Badoglio Proclamation

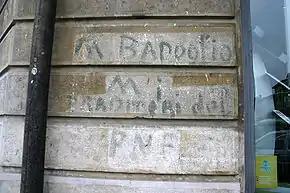
Anti-Badoglio graffiti in Verbania-Pallanza (piazza del Municipio), after the whitewash painted over it had faded, reading "Down with Badoglio, down with traitors to the PNF"

The abandonment of Rome by the military high command, the head of government Badoglio, King Victor Emmanuel III and the king's son, Crown Prince Umberto, their move towards Pescara then Brindisi, and above all the proclamation's use of a format which did not give the clauses of the armistice in a clearly comprehensible form (which was largely wrongly interpreted as meaning a complete end to the war) all led to confusion. This was particularly so among the Italian Armed Forces on all fronts, who remained unaware of the armistice's precise content and disbanded themselves. Over 600,000 Italian soldiers were captured by the German army and sent to various prisoner-of-war camps under the designation I.M.I. ("internati militari italiani", or Italian Military Internees) in the weeks immediately after the announcement. More than half of all Italian soldiers laid down their arms and returned home (as referred to in the title of the 1960 film set at the time, "Tutti a casa"). The Italian and German high commands intercepted the Eisenhower broadcast first and so the Germans immediately put Operation Achse into effect to disarm their former allies and occupy the whole Italian Peninsula, on 9 September sinking the Italian battleship "Roma", which had been ordered on the night of 8 September to sail with the entire Italian fleet to Malta in accordance with the armistice's clauses, under the cover-story of attacking the Allied forces landing at Salerno in Operation Baytown.